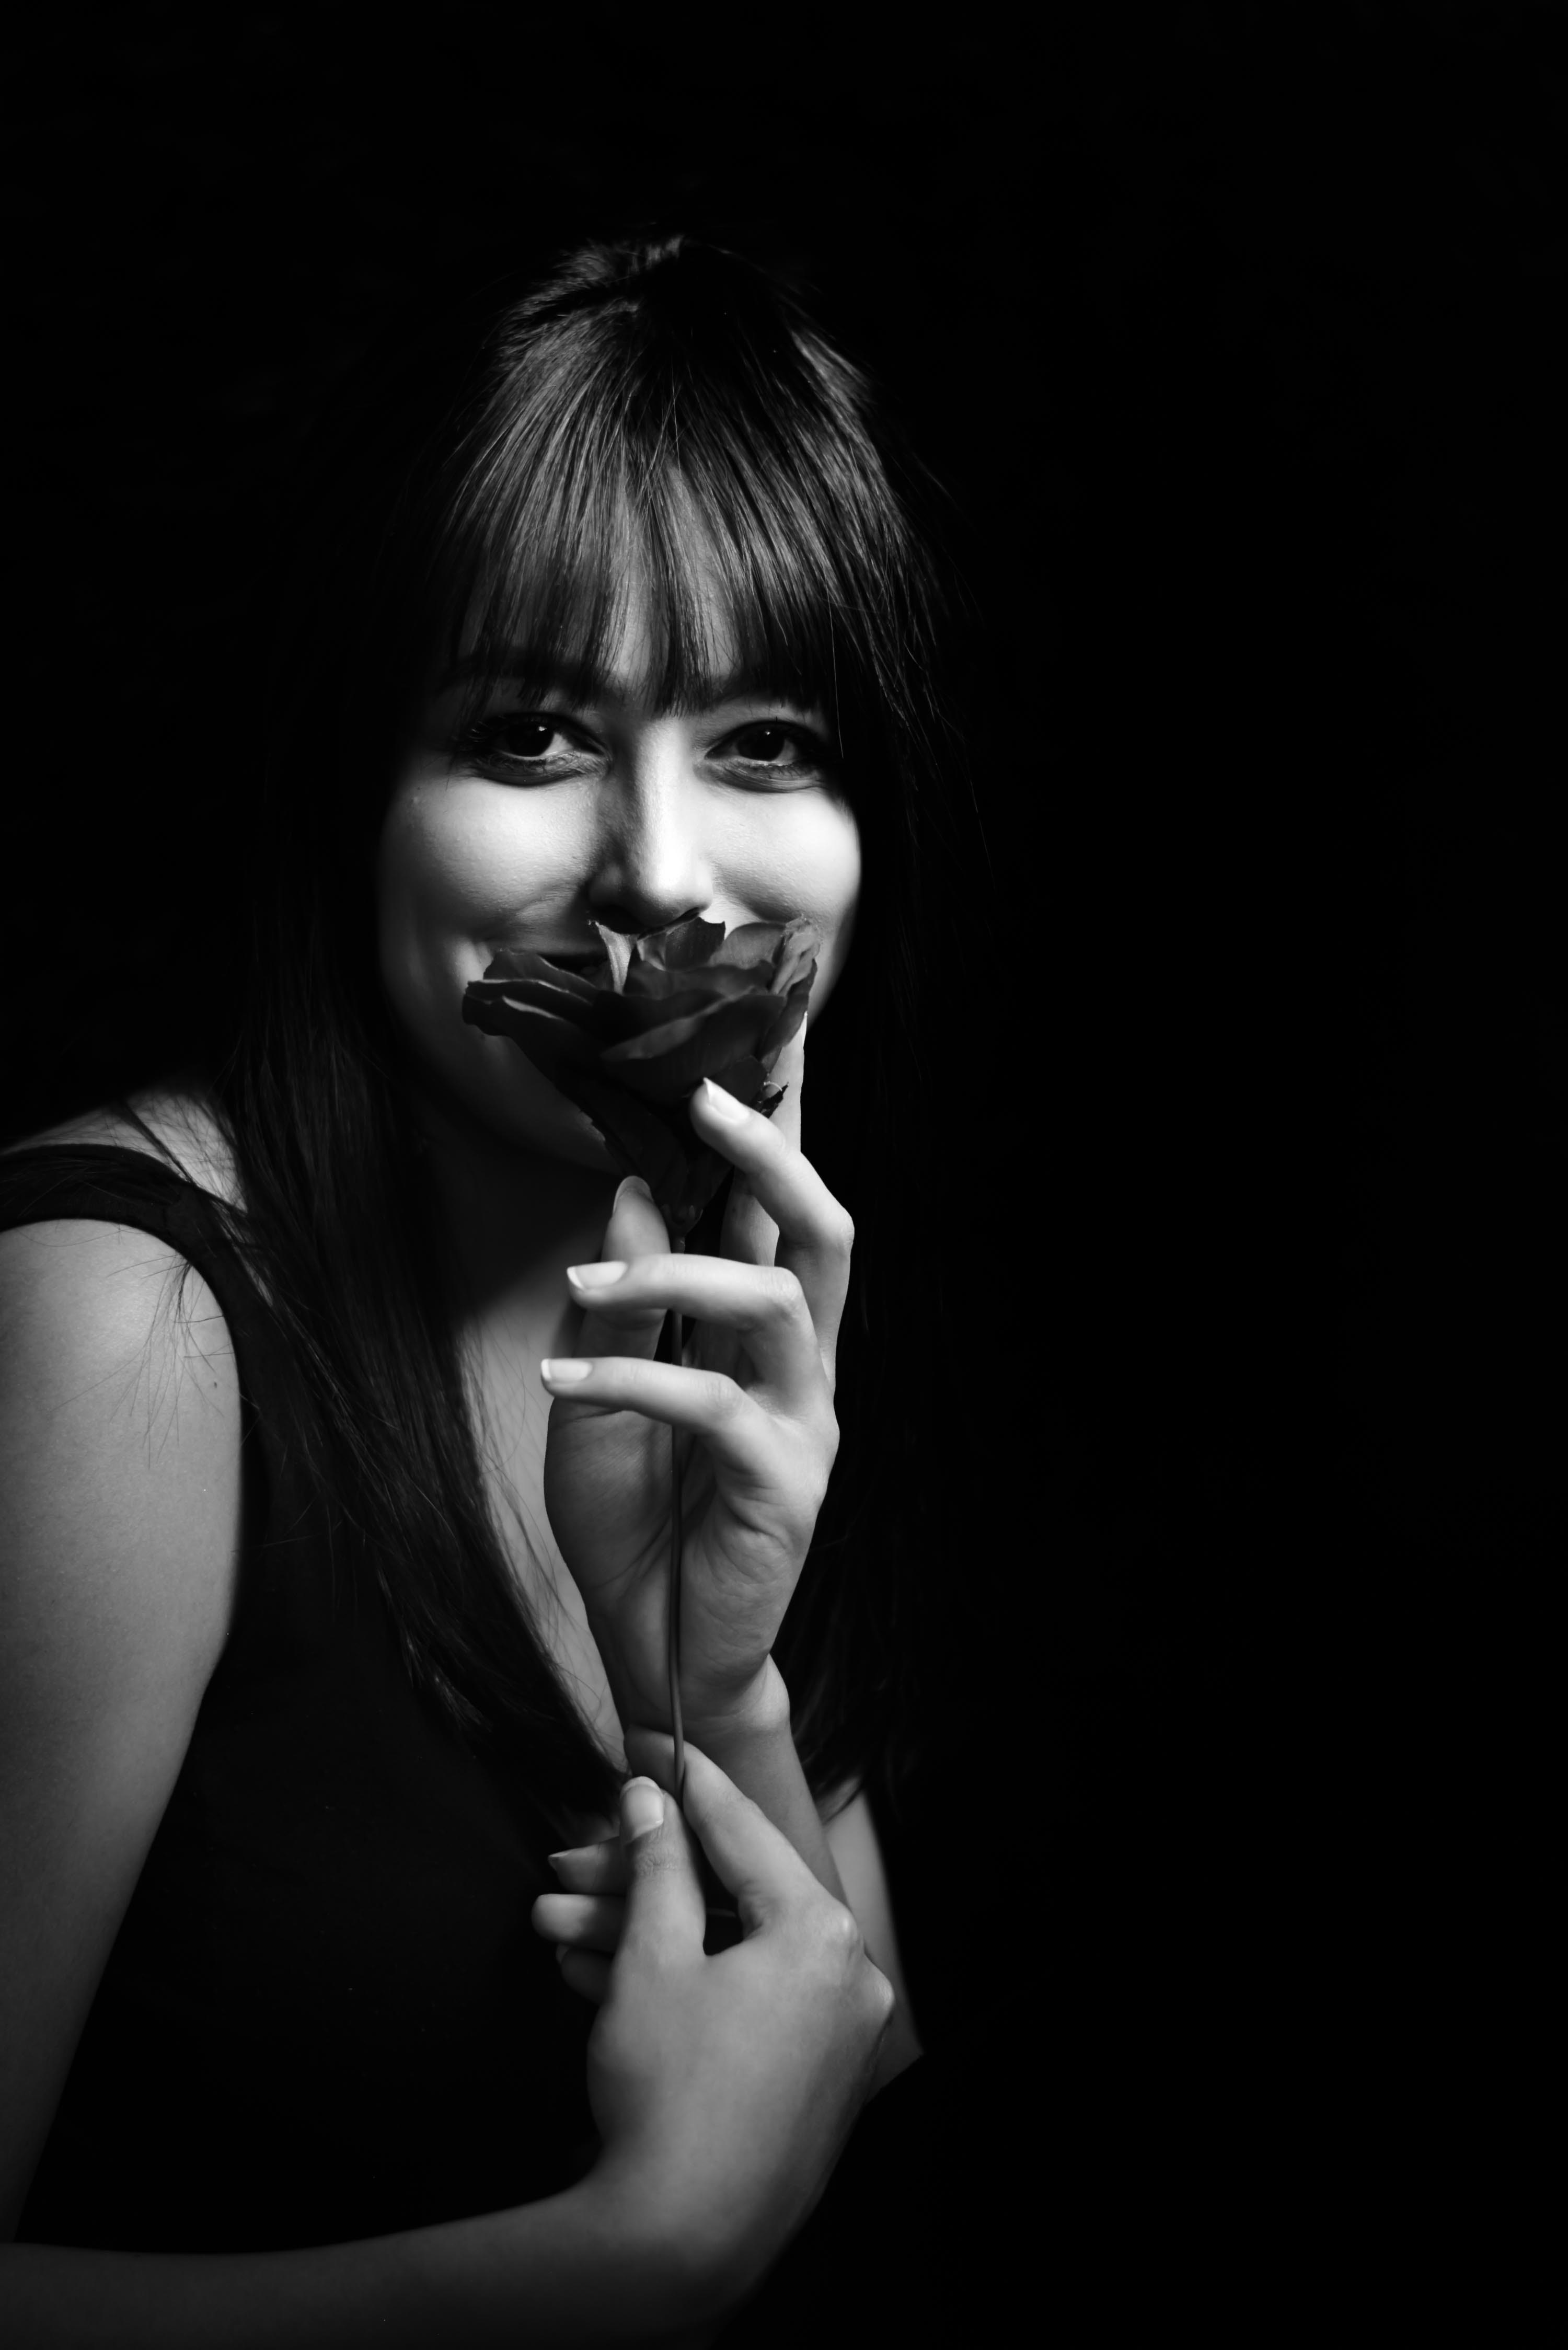
face, black, black and white, lip, beauty, monochrome photography, monochrome, head, hand, nose, photography, eye, mouth, human, portrait, finger, flash photography, darkness, portrait photography, photo shoot, gesture, model, style, long hair, black hair